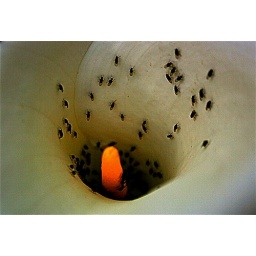
small flyes drinking water in big flower cup.